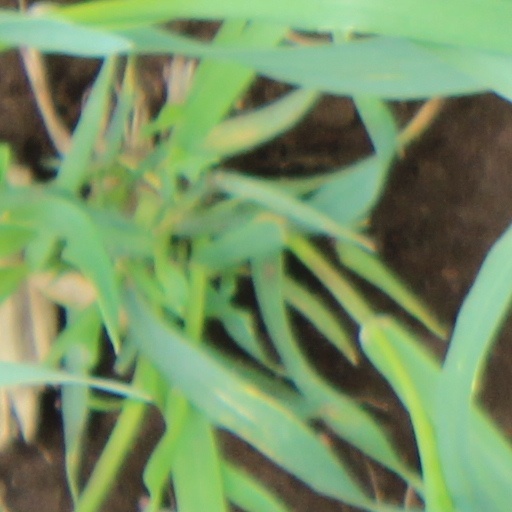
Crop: wheat